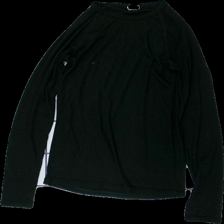
View: front
Type: Top
Category: Ladies
Brand: Newbody
Colors: Black
Material: 100% polyester
Cut: Regular, C-collar
Size: S
Price range: <50
Recommended usage: Export
Comment: washed out